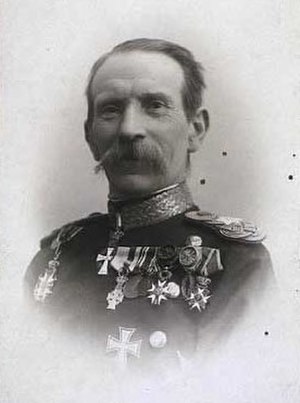
Louis le Maire (officer)
Abraham Louis le Maire var en dansk officer og kartograf, far til professor og livlæge Martin le Maire.